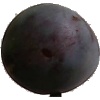
Label: Plum 3